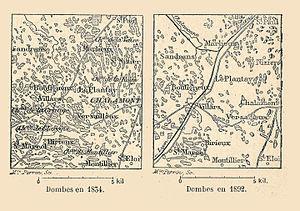
Carte de Franz Schrader
La Dombes est un des pays du département français de l'Ain en région Auvergne-Rhône-Alpes. Région naturelle et historique, elle est constituée d'un plateau d'origine morainique aux innombrables étangs.